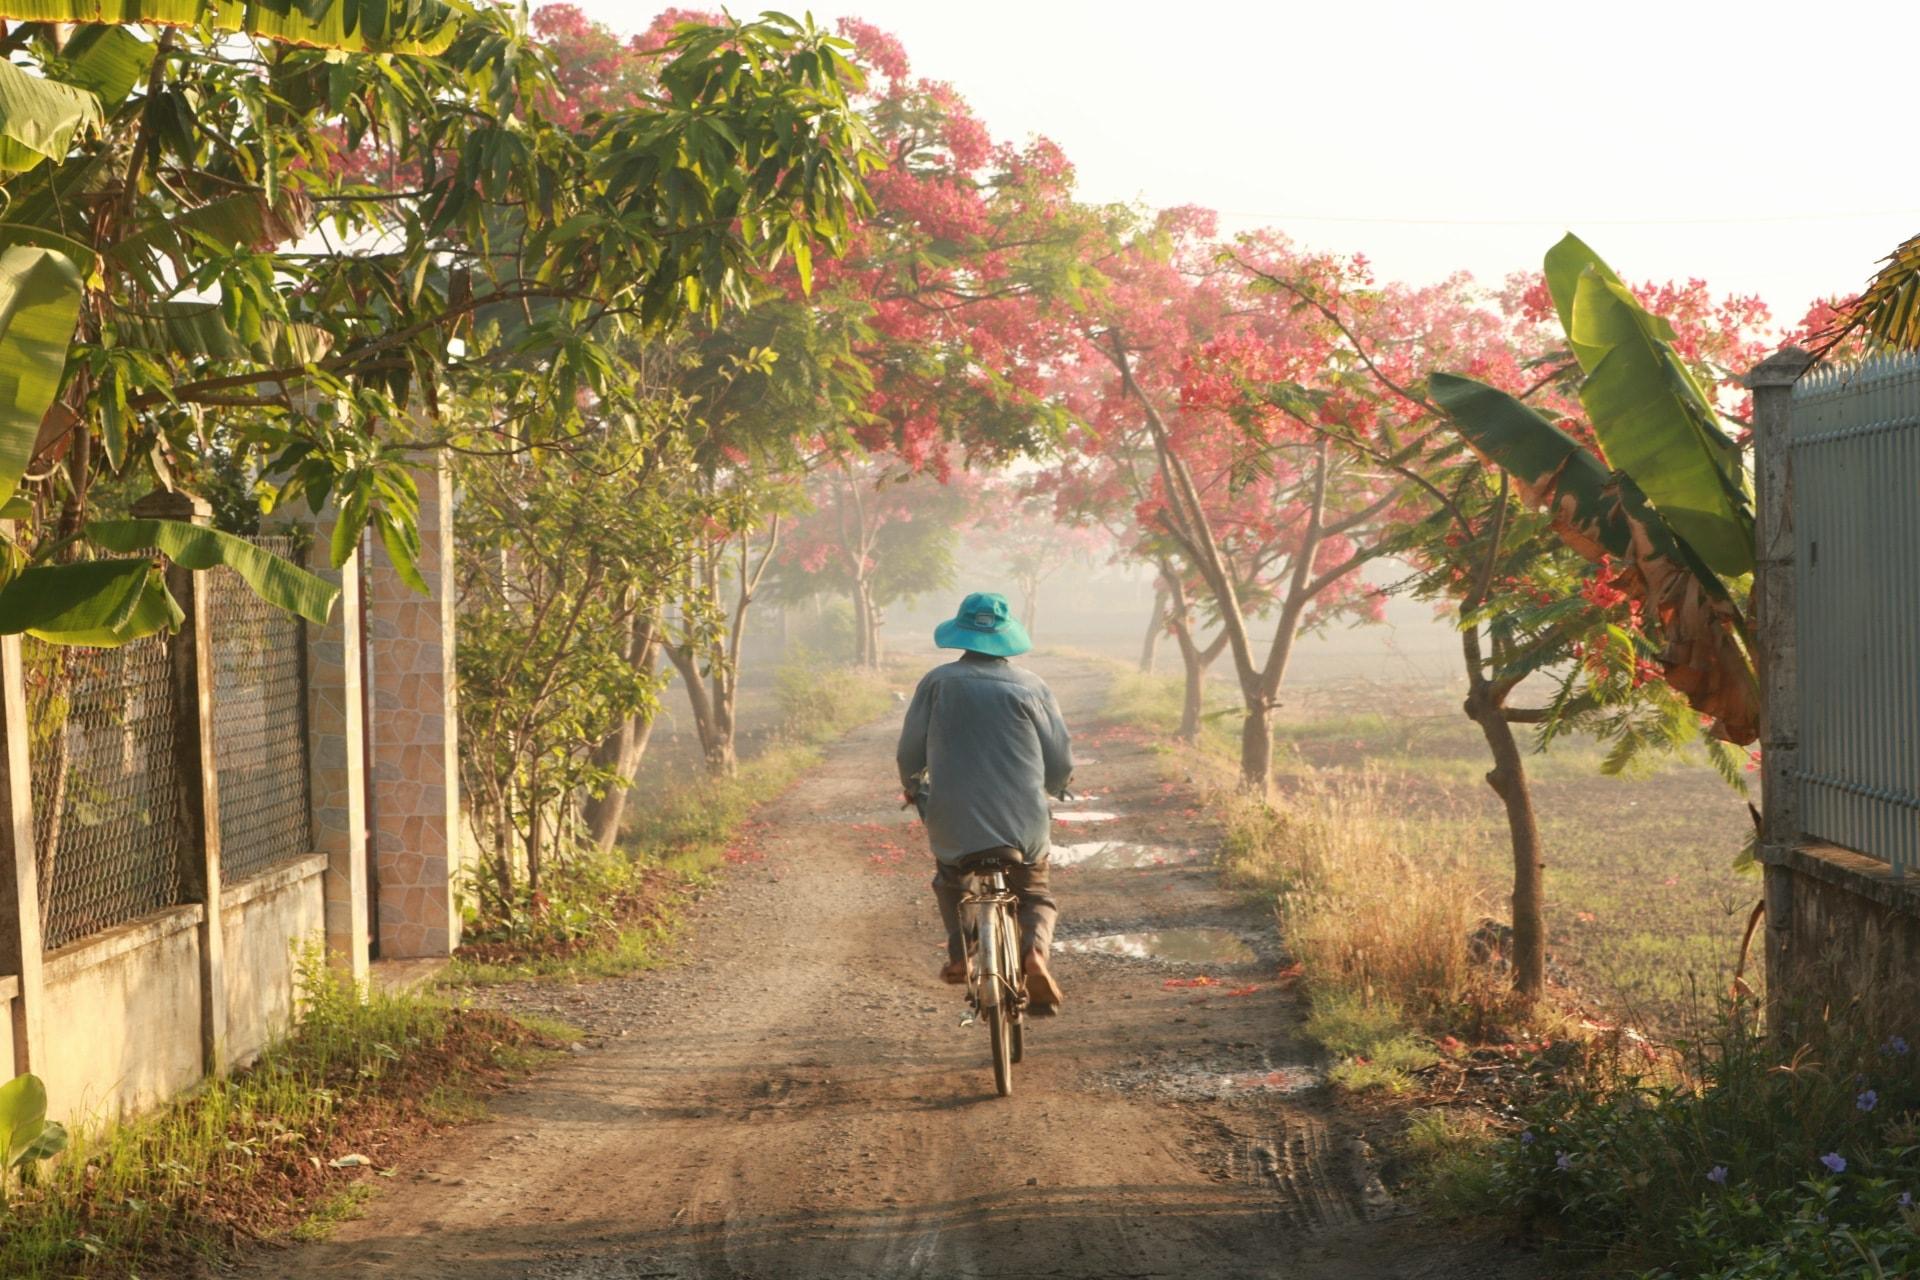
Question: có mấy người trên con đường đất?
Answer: một người